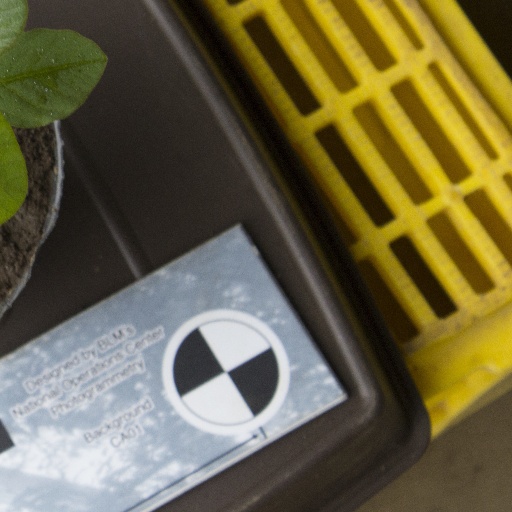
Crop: soybean